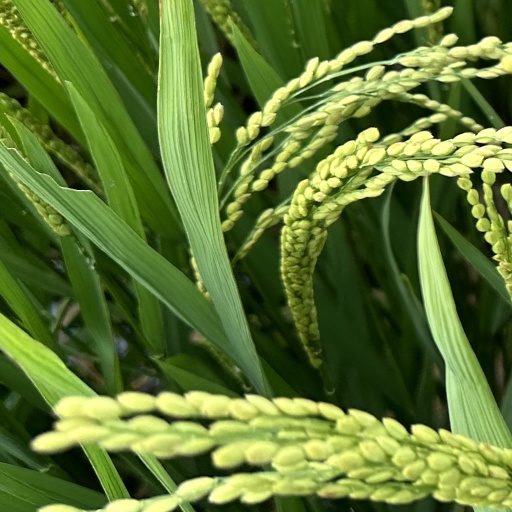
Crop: rice